1st Manchester Rifles

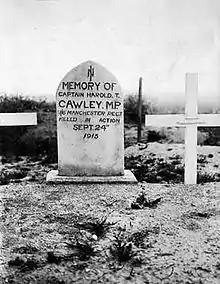
The original grave at Gallipoli of Capt Harold Cawley, MP.

On 12 June the Manchester Brigade was withdrawn from the Gallipoli Peninsula and went to the island of Imbros for rest. It returned to Cape Helles on 22 June and 1/6th Bn went up to the firing line in the Krithia Nullah sector on 24 June. They held the Turkish trench they had captured while the formations on either flank attempted to improve their positions. The sector was given trench names reminiscent of home: 'Stretford Road', 'Greenheys Lane', 'Ardwick Green', "etc". The 1/6th Manchesters then spent the next six weeks alternating in the line with 1/5th and 1/8th Bns, taking casualties steadily.